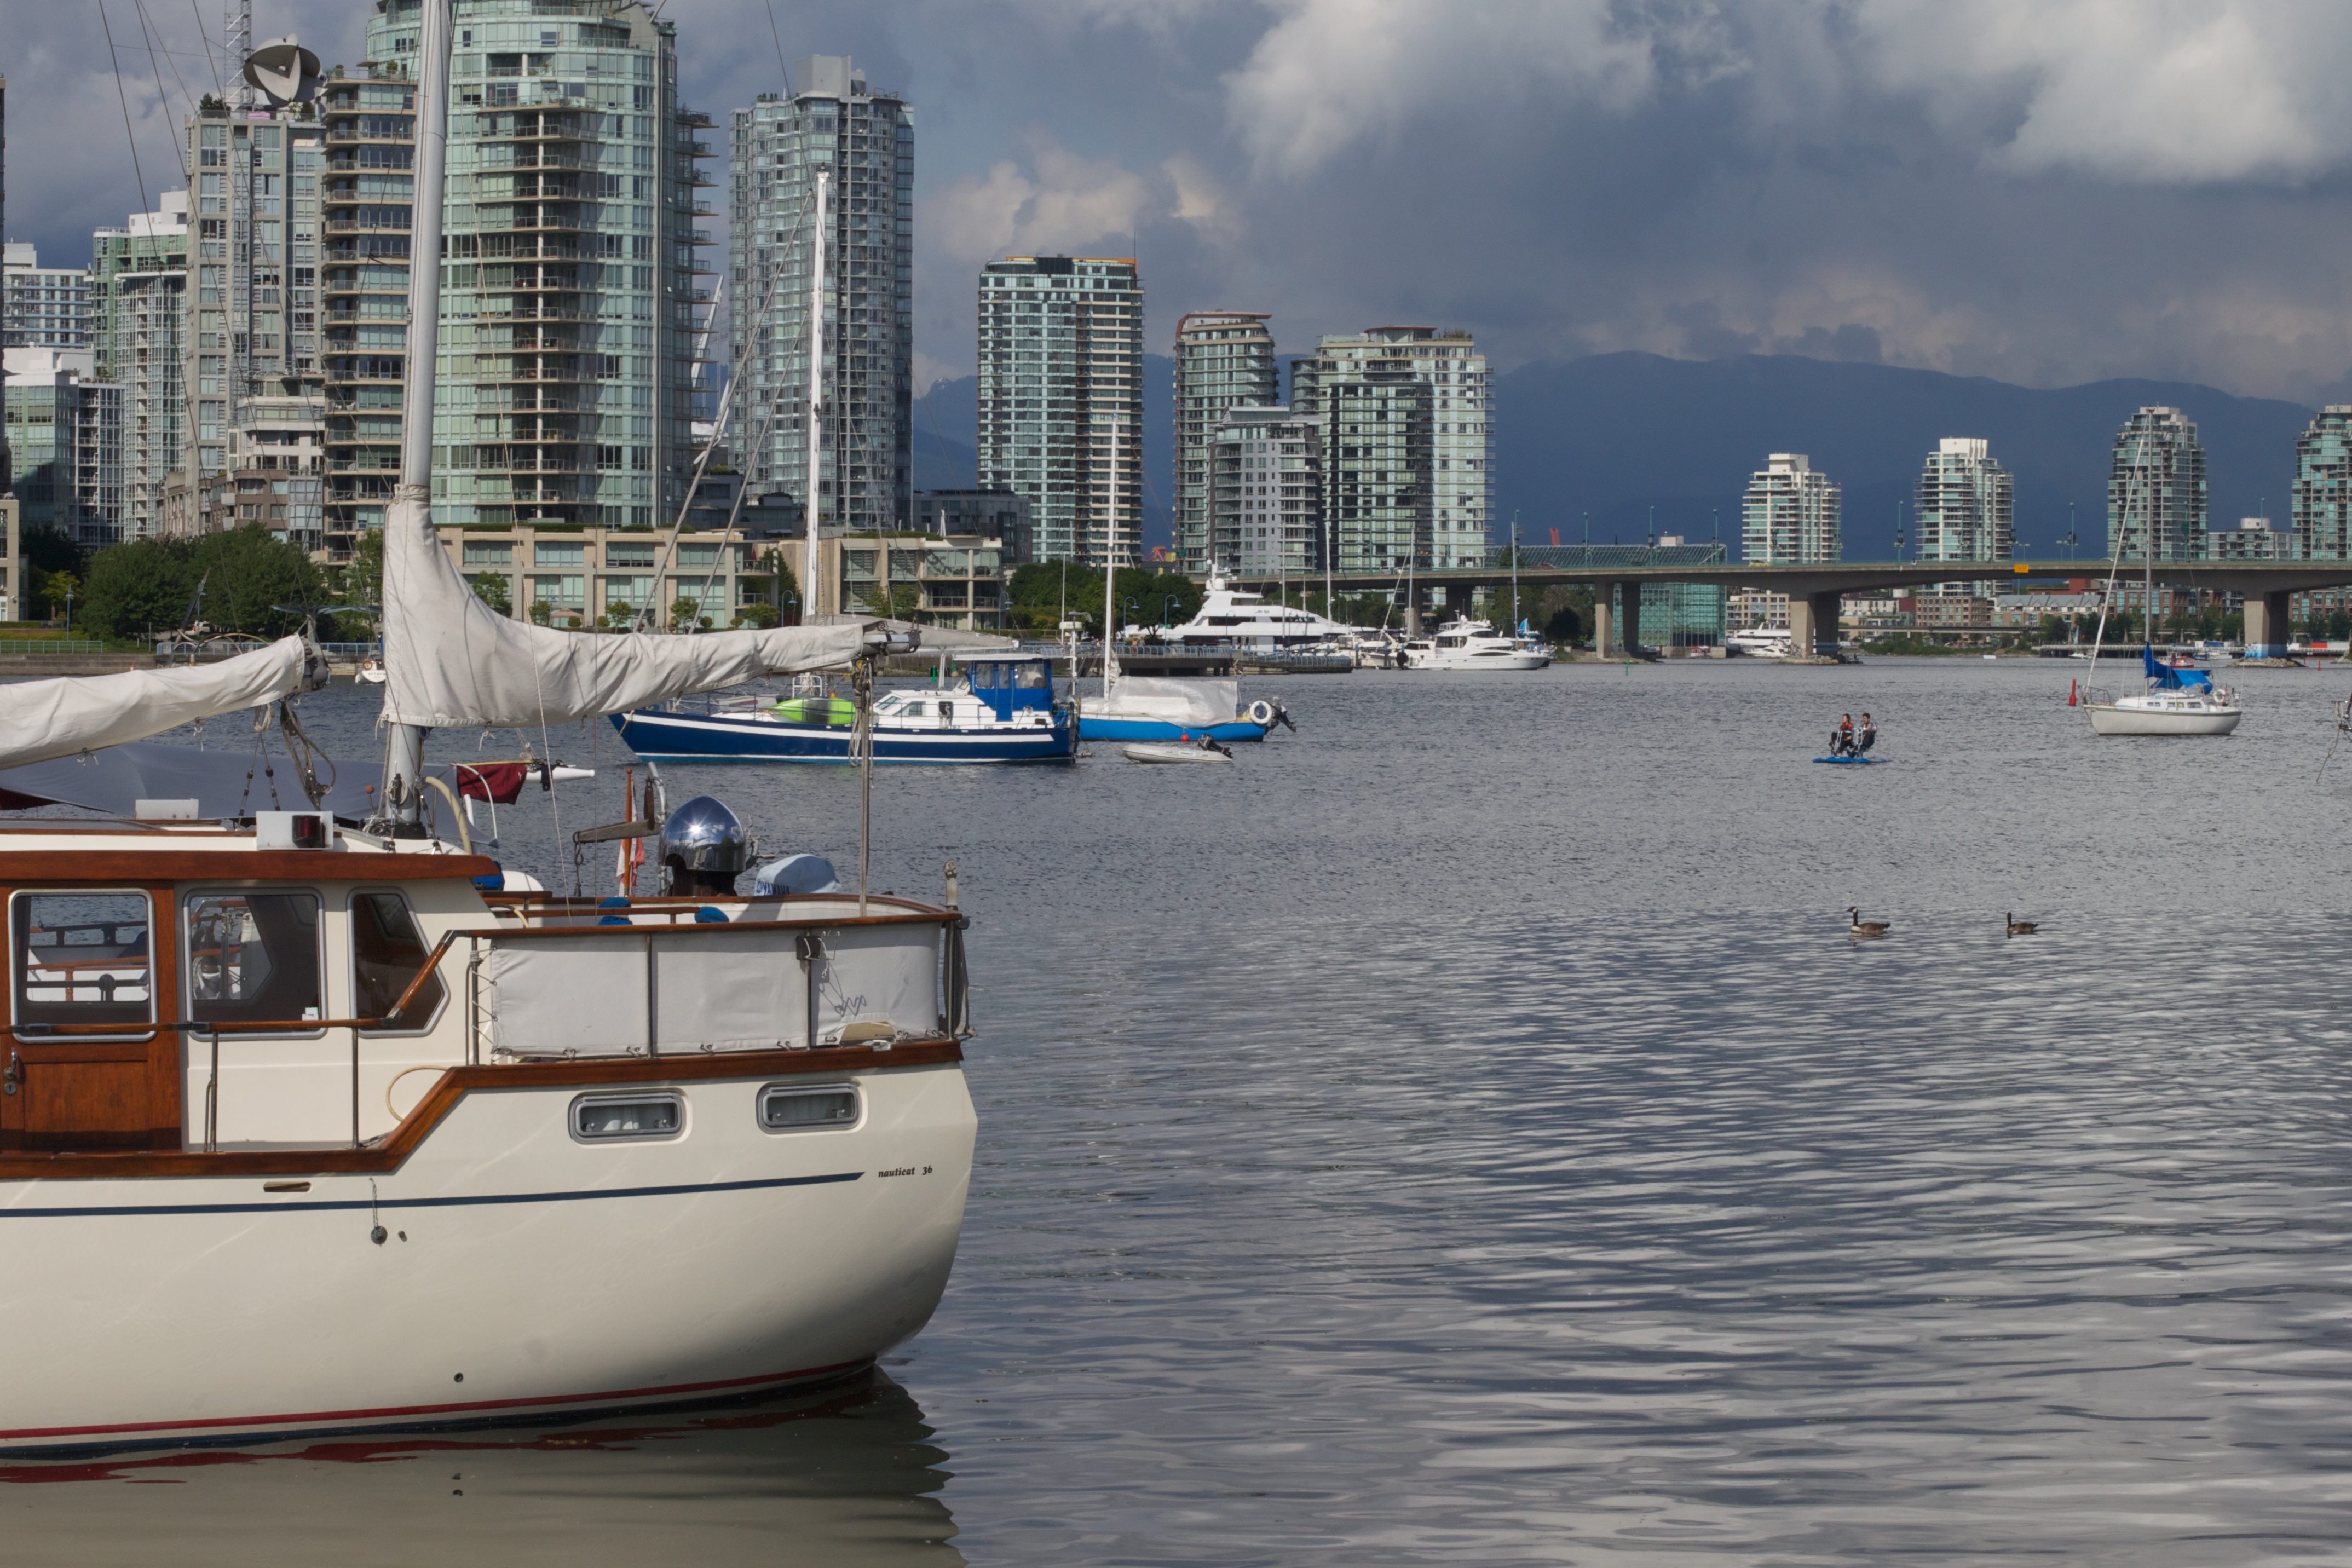
sea, coast, dock, boat, river, ship, vehicle, yacht, bay, harbor, marina, port, sailboat, waterway, ferry, channel, watercraft, passenger ship